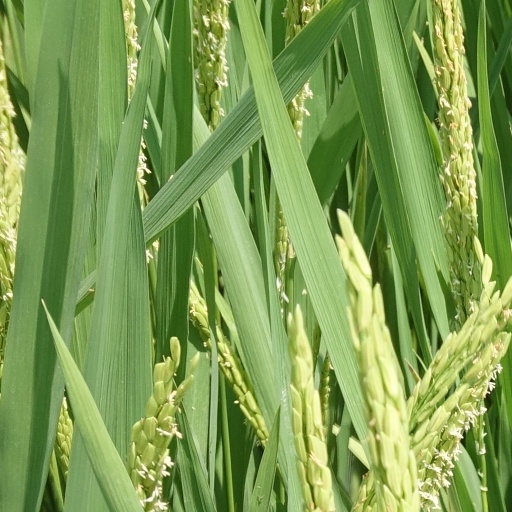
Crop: rice